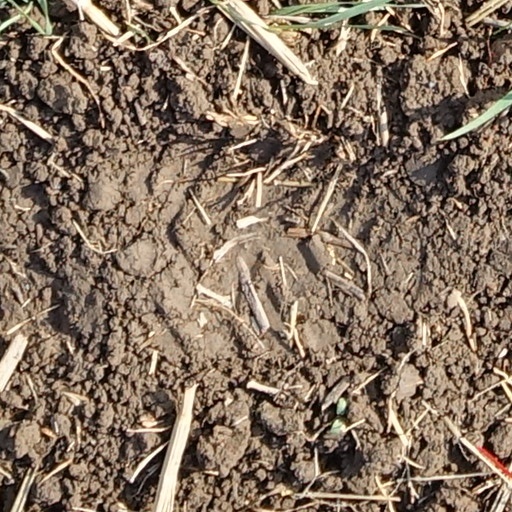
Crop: wheat